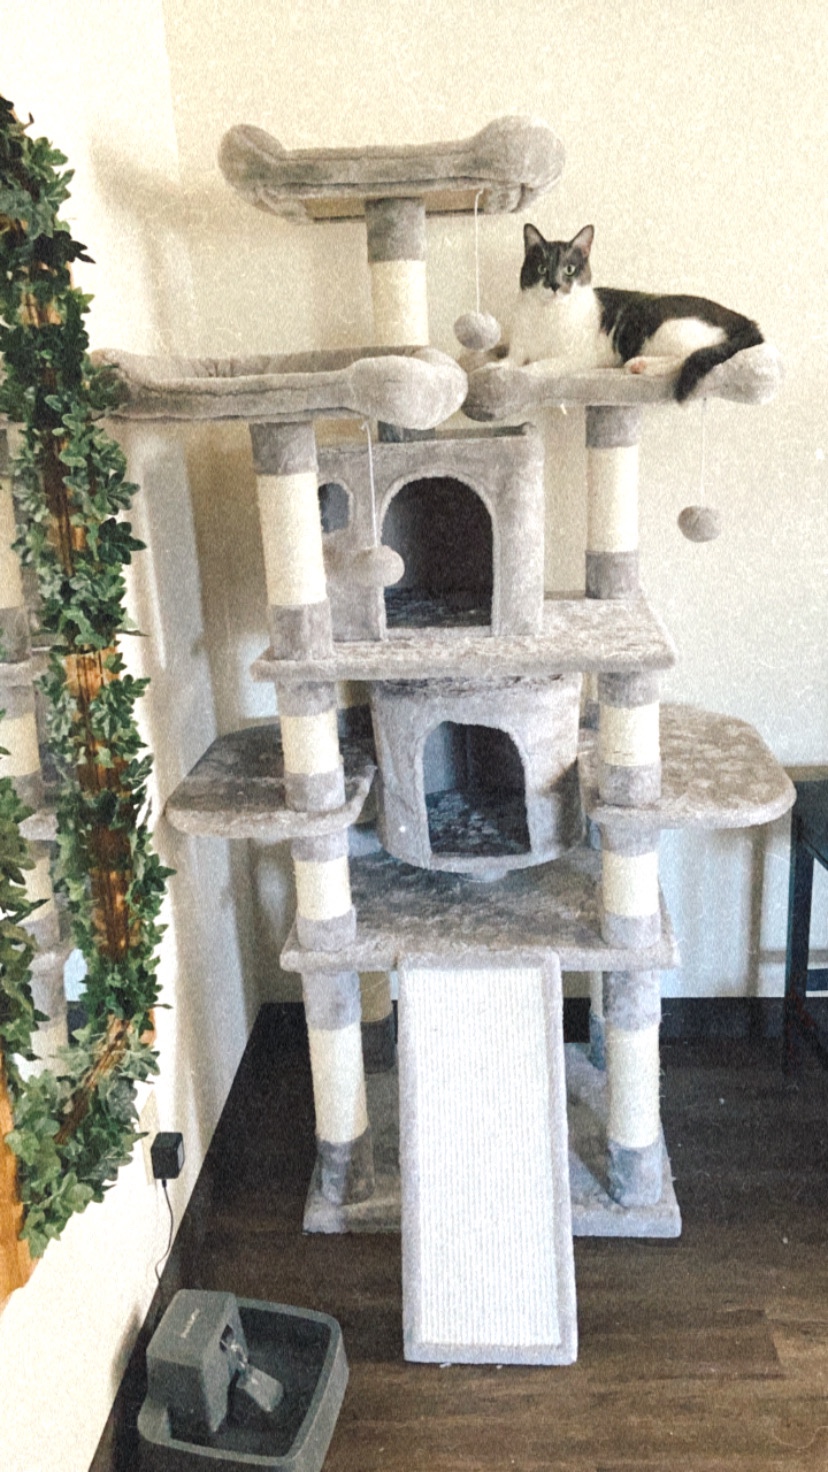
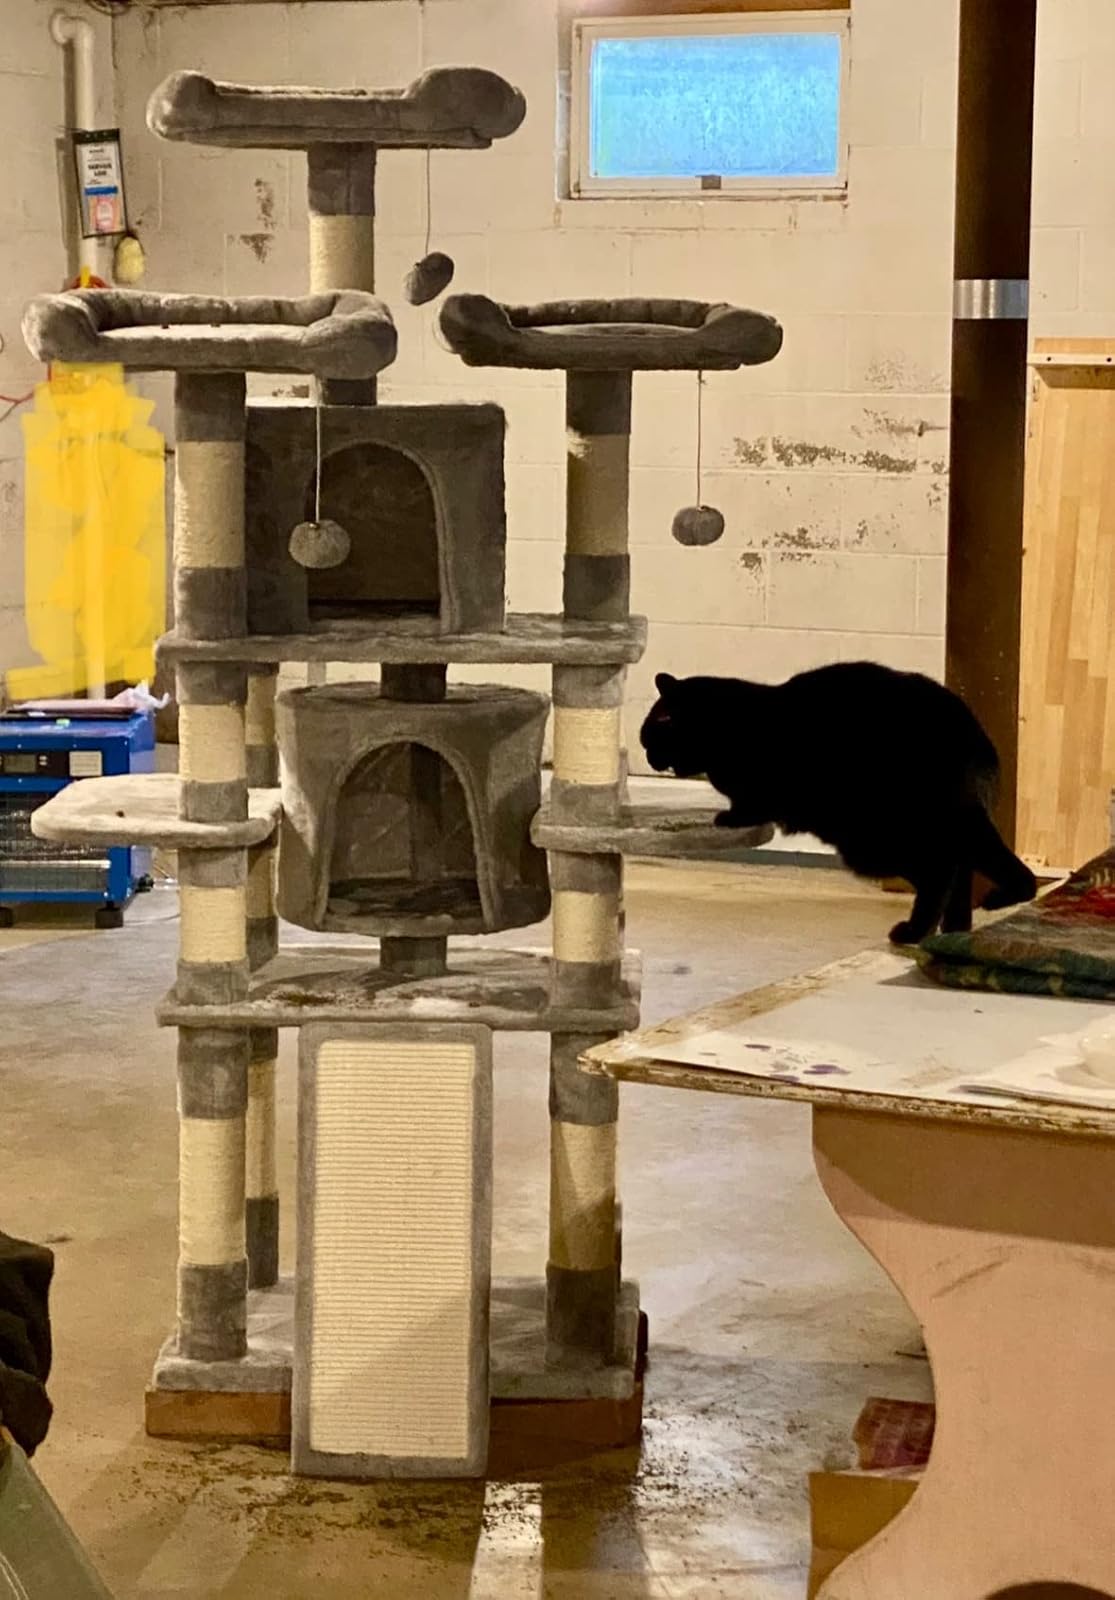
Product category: items_cat tree
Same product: yes